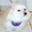
Label: dog